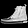
Label: Ankle boot